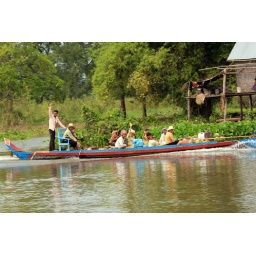
These people live on the river, their homes totally surrounded by water A small boat is their mode of transportation.